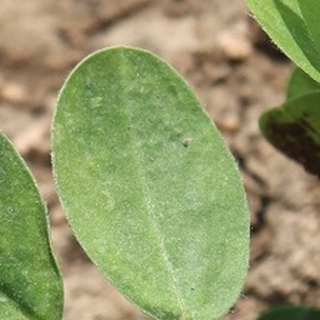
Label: healthy_groundnut